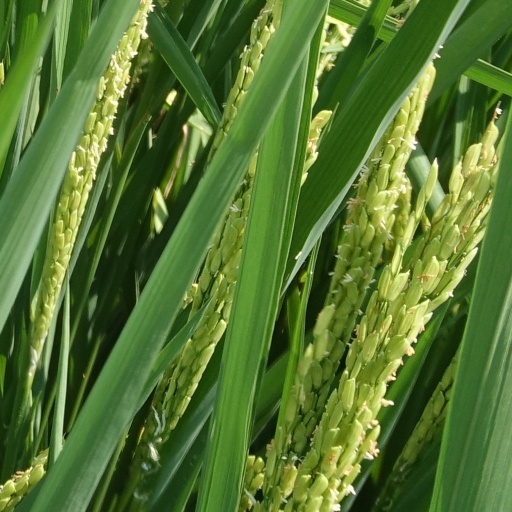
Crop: rice